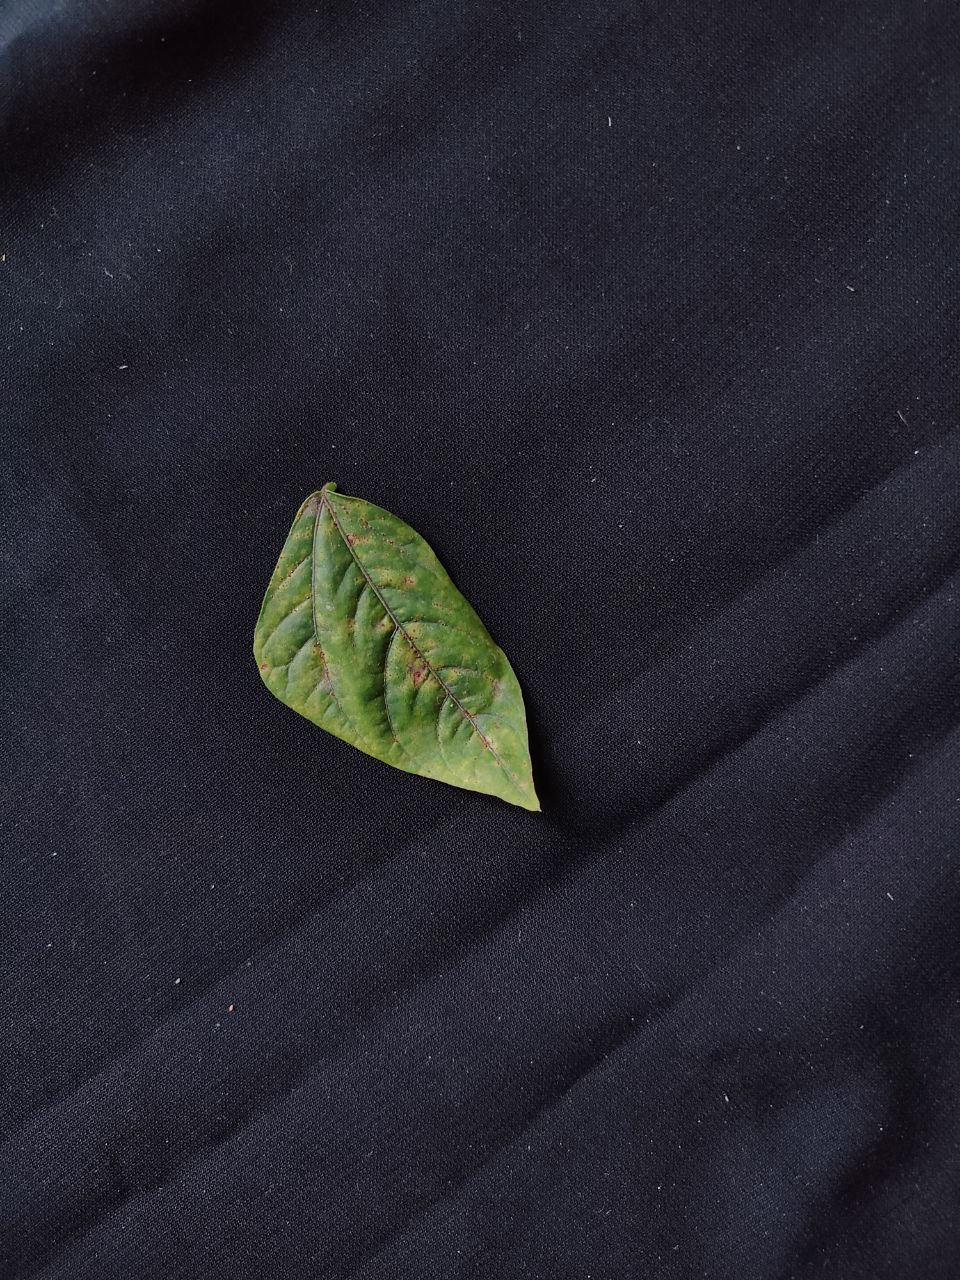
Crop: cowpea
Leaf condition: Septoria leaf spot